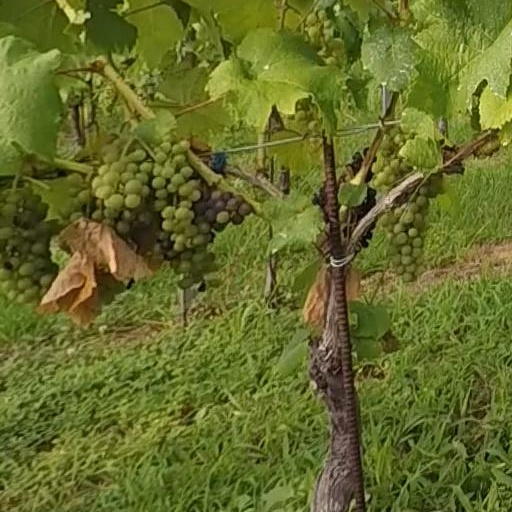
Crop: grape